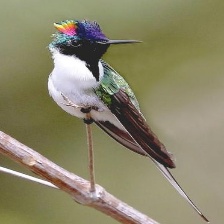
Species: HORNED SUNGEM
Scientific name: HELIACTIN BILOPHUS
ImageNet parent category: hummingbird